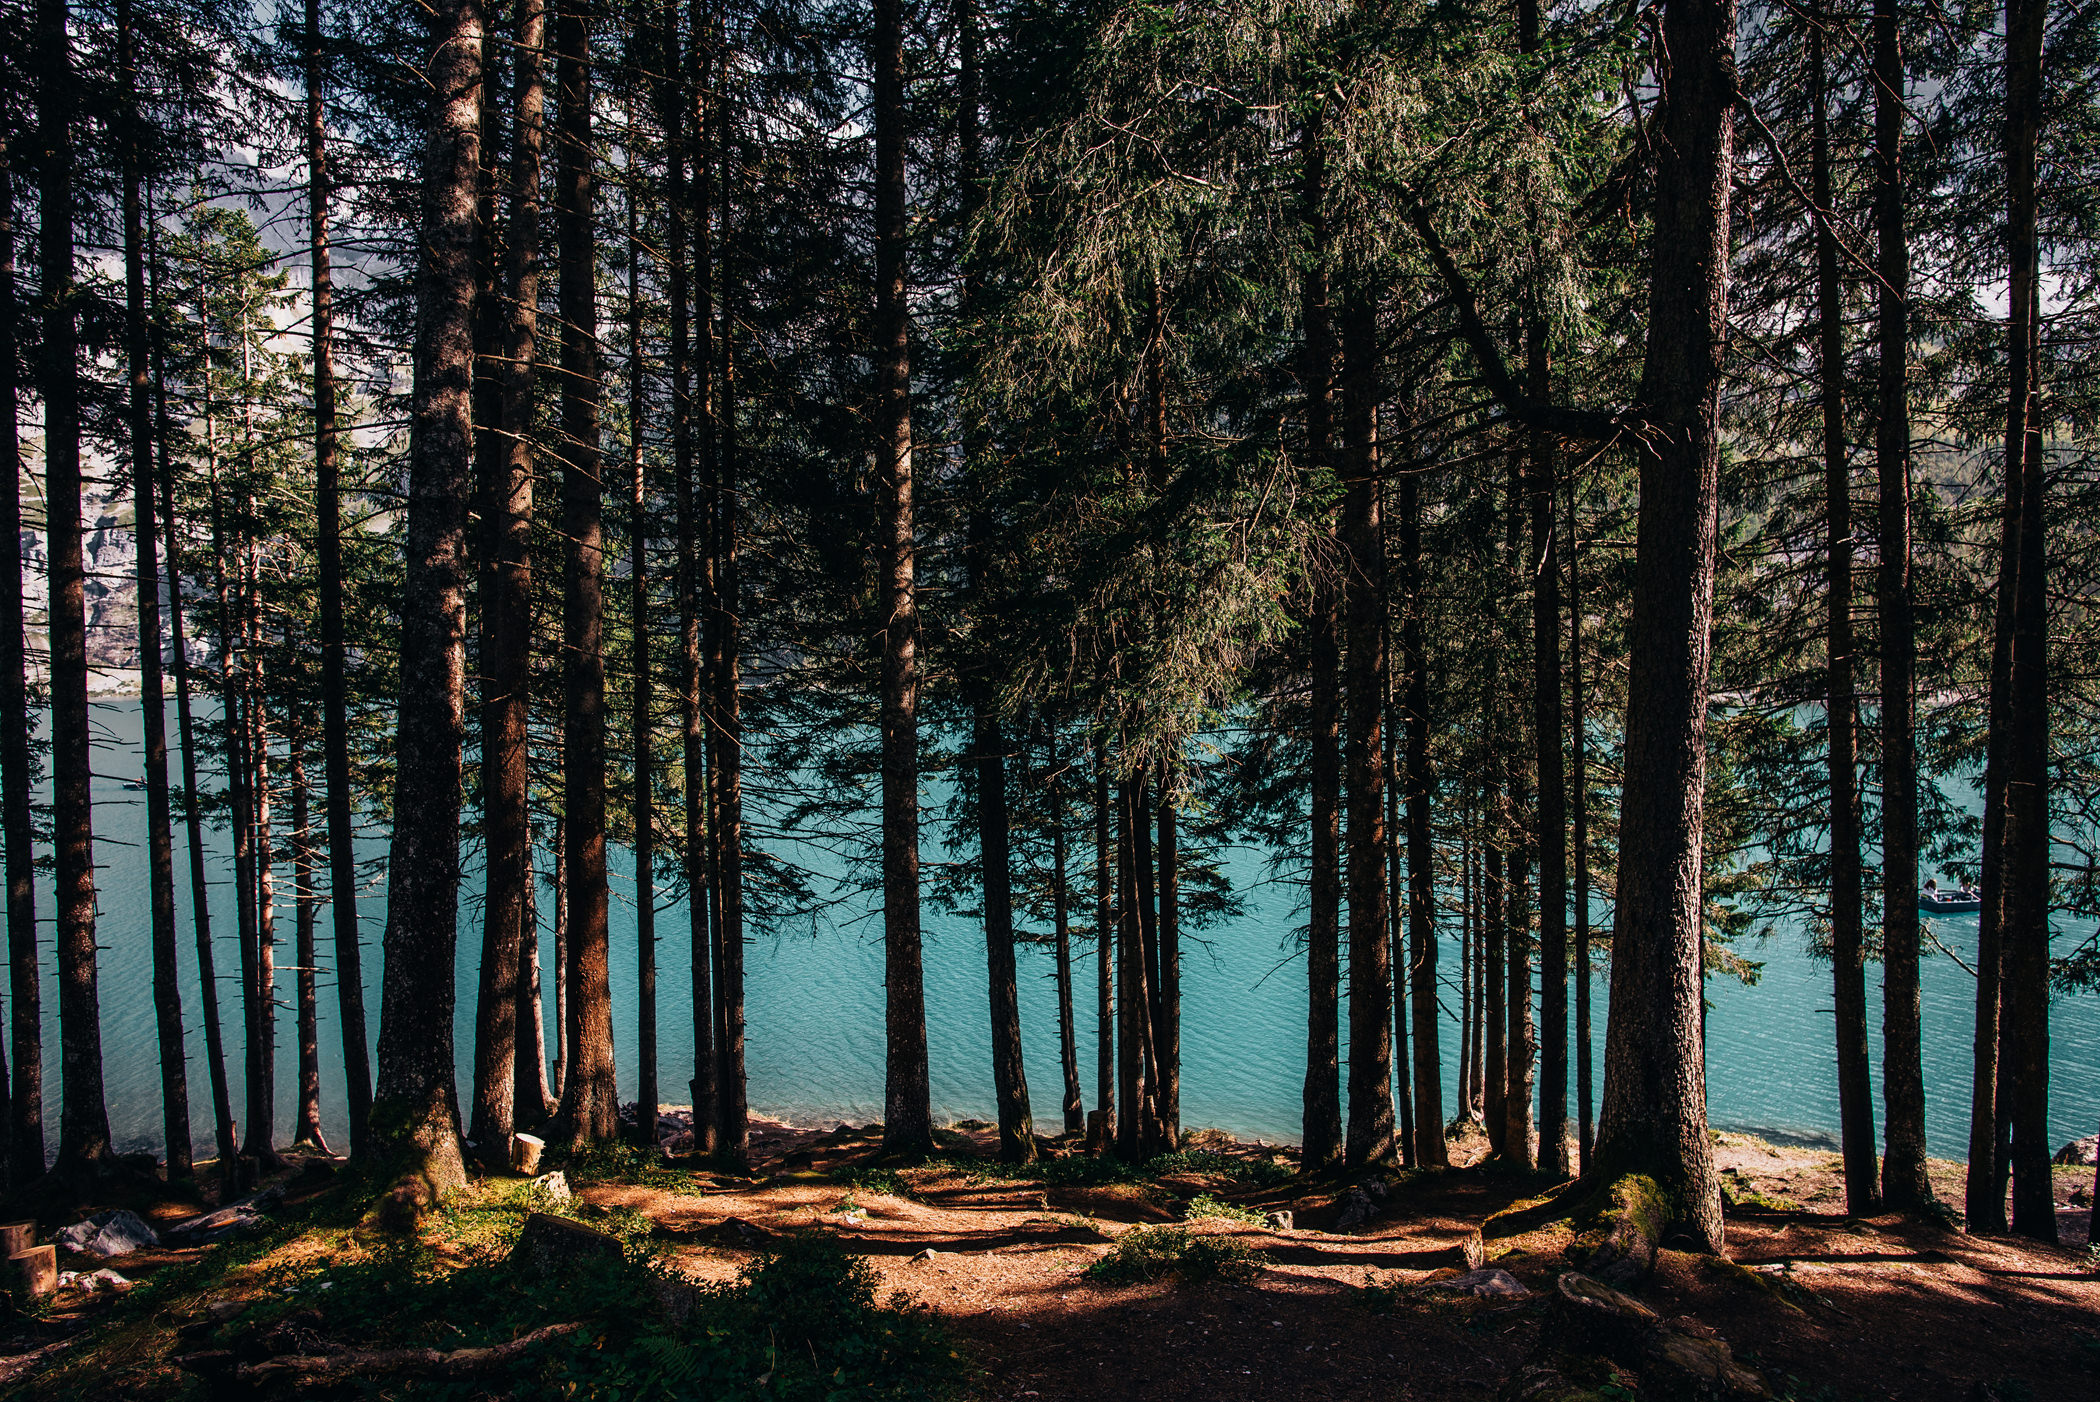
tree, forest, natural environment, nature, spruce fir forest, natural landscape, tropical and subtropical coniferous forests, woodland, Northern hardwood forest, old growth forest, biome, red pine, woody plant, grove, nature reserve, wilderness, temperate broadleaf and mixed forest, temperate coniferous forest, trunk, sky, plant, water, wood, sugar pine, sunlight, valdivian temperate rain forest, branch, national park, landscape, pine family, pine, conifer, Bigtree, state park, redwood, American larch, deciduous, fir